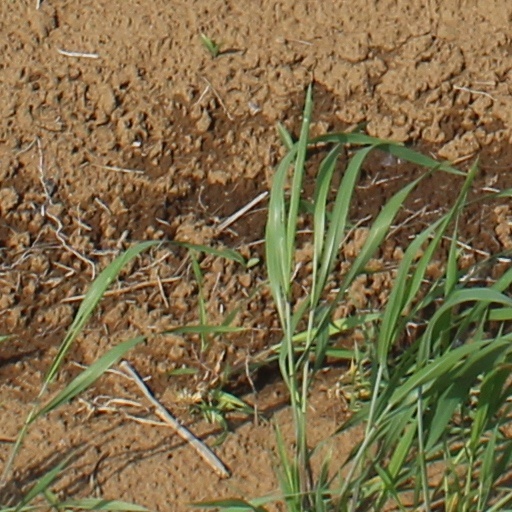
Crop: wheat